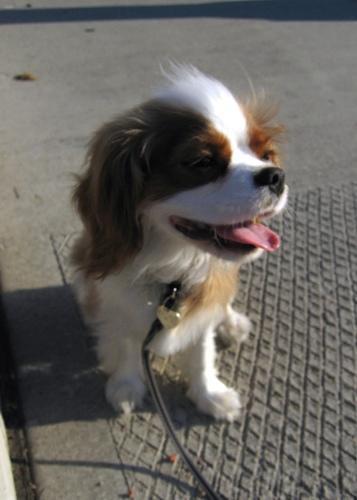
Blenheim_spaniel